Chile

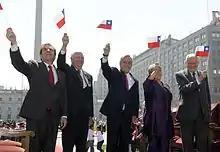
The first five presidents of Chile since its Transition to democracy (1990–2022), celebrating the Bicentennial of Chile

In December 1993, Christian Democrat Eduardo Frei Ruiz-Tagle, the son of previous president Eduardo Frei Montalva, led the Concertación coalition to victory with an absolute majority of votes (58%). Frei Ruiz-Tagle was succeeded in 2000 by Socialist Ricardo Lagos, who won the presidency in an unprecedented runoff election against Joaquín Lavín of the rightist Alliance for Chile. In January 2006, Chileans elected their first female president, Michelle Bachelet Jeria, of the Socialist Party, defeating Sebastián Piñera, of the National Renewal party, extending the "Concertación" governance for another four years. In January 2010, Chileans elected Sebastián Piñera as the first rightist President in 20 years, defeating former President Eduardo Frei Ruiz-Tagle of the "Concertación", for a four-year term succeeding Bachelet. Due to term limits, Sebastián Piñera did not stand for re-election in 2013, and his term expired in March 2014 resulting in Michelle Bachelet returning to office. Sebastián Piñera succeeded Bachelet again in 2018 as the President of Chile after winning the December 2017 presidential election.